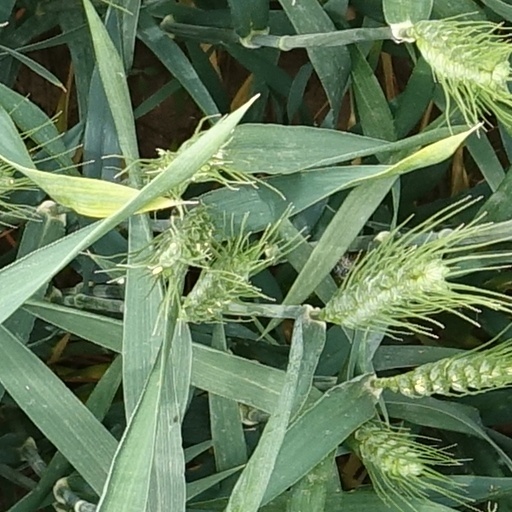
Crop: wheat